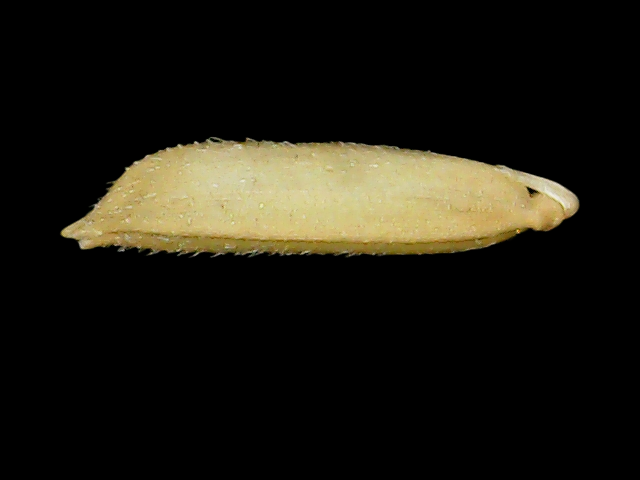
Rice variety: Binadhan07